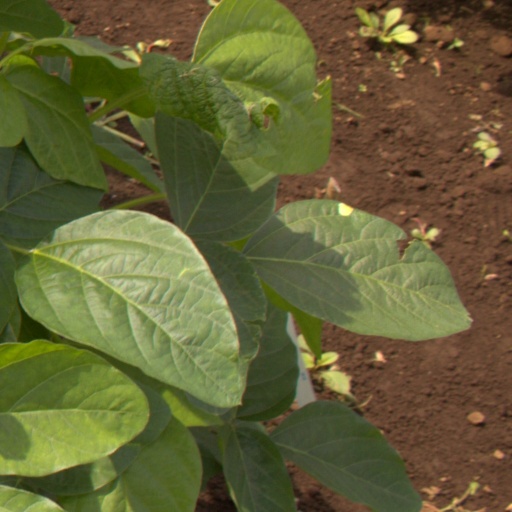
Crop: soybean